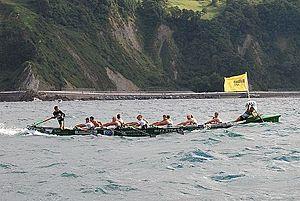
Virage autour de la bouée du large d'un trainière en compétition lors du Drapeau de Zarautz (2010)